Christian IV of Denmark

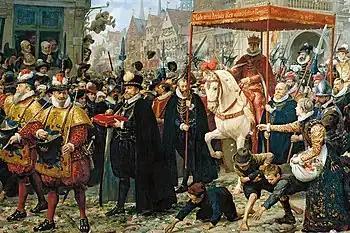
The coronation of King Christian IV on 29 August 1596History painting by Otto Bache, 1887.

Christian continued his studies at Sorø Academy where he had a reputation as a headstrong and talented student.